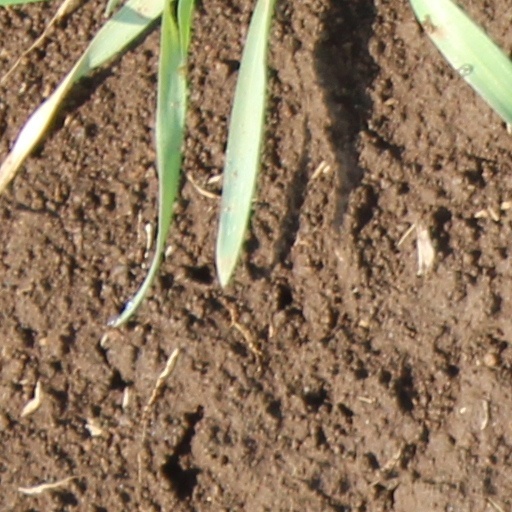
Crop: wheat